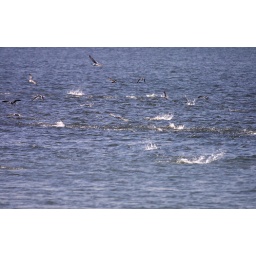
Sea gulls attack jumping fish in Jamaica Bay, New York. Sept 2007. Copyright Tom Turner